Norfolk, Virginia

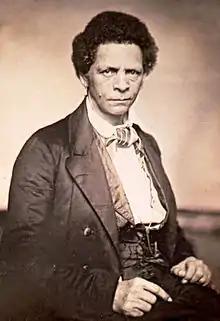
Joseph Jenkins Roberts, born and raised in Norfolk, became the first president of Liberia

Following recovery from the Revolutionary War's burning, Norfolk and its citizens struggled to rebuild. In 1804, another serious fire along the city's waterfront destroyed some 300 buildings and the city suffered a serious economic setback. In the War of 1812 between America and Great Britain, Norfolk saw action between American militia led by Richard Lawson and the British navy. On July 13, 1813. A British landing party of 8 marines and 16 sailors landed at the beaches of Norfolk to construct a well and gather water. Richard Lawson concealed his company of militia behind a benign looking sandhill. Richard Lawson and his militia sprang their ambush by opening fire from their concealment behind the Sandhills. The British landing party who suffered 3 marines killed surrendered. Richard Lawson who suffered none killed had his militia destroy the British boat, take all provisions, and take the brass cannon. The American militia under Lawson returned to town with their prisoners. During the 1820s, agrarian communities across the American South suffered a prolonged recession, which caused many families to migrate to other areas. Many moved west into the Piedmont, or further into Kentucky and Tennessee. This migration also followed the exhaustion of soil due to tobacco cultivation in the Tidewater, where it had been the primary commodity crop for generations.